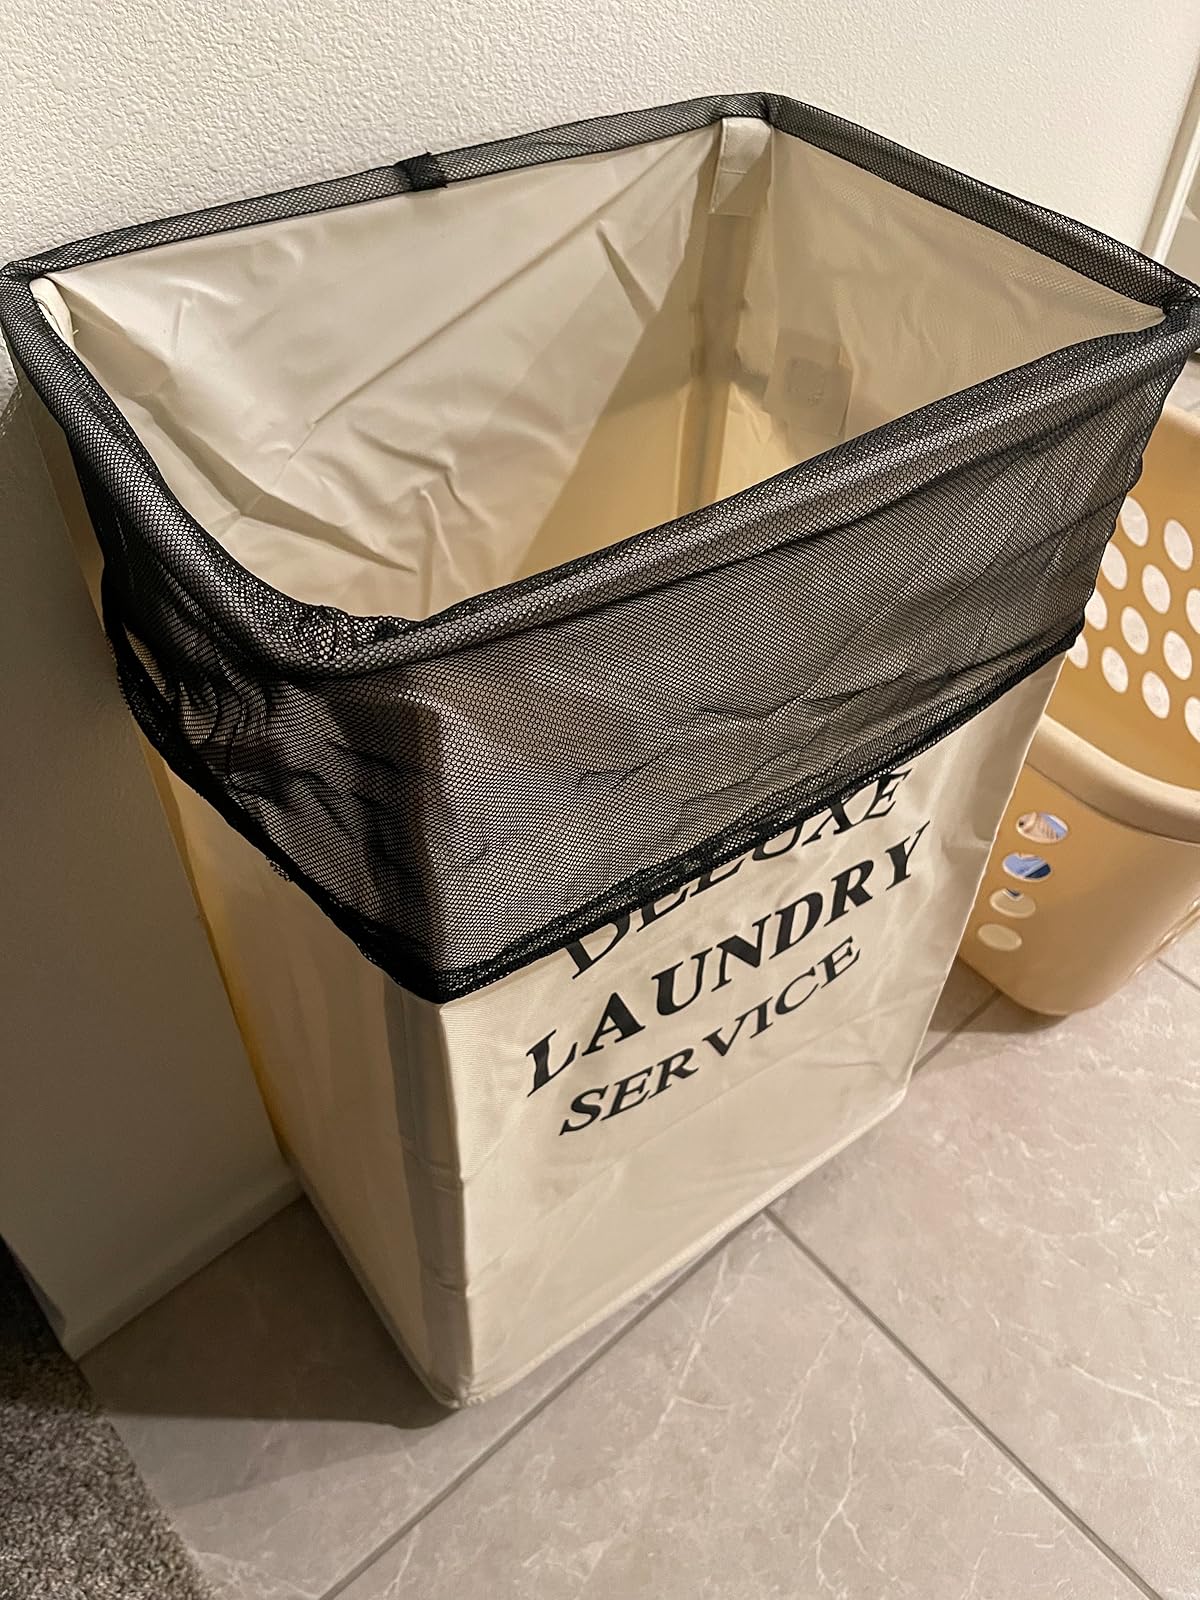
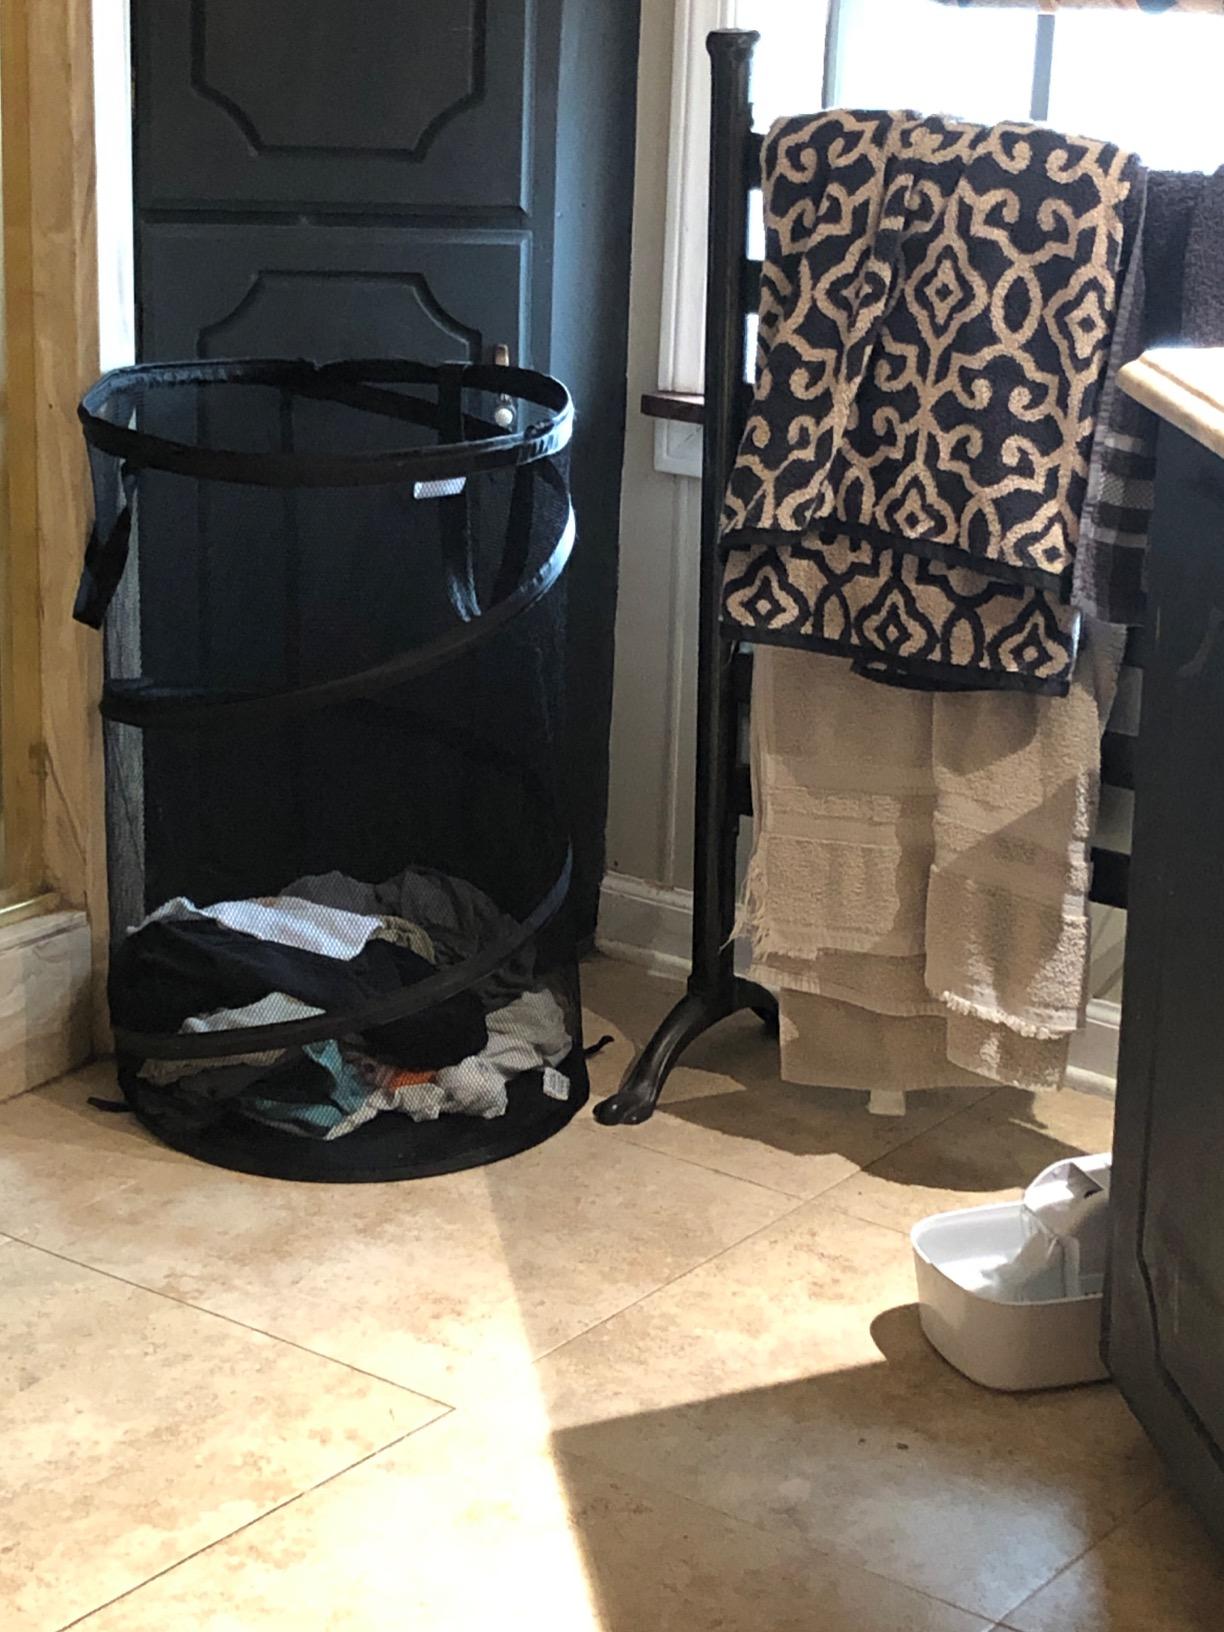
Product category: items_hamper
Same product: no